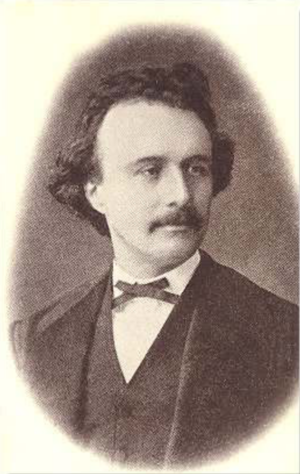
Anton Bergmann est un écrivain belge de langue néerlandaise. Avocat libéral, il a milité pour la reconnaissance du néerlandais en Belgique. Le roman à caractère autobiographique Ernest Staes, avocat est son œuvre la plus connue.